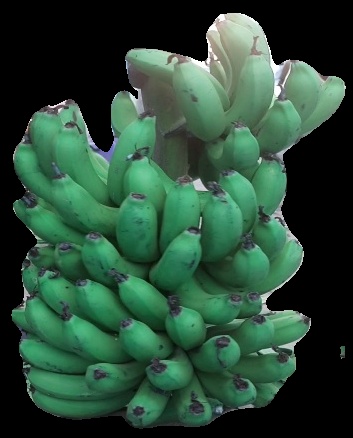
Variety: pachbale
Grade: grade2